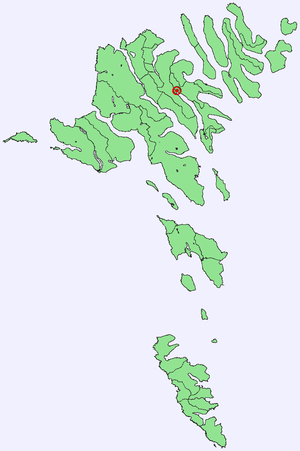
Skálabotnur
Skálabotnurs placering
Skálabotnur, eller Skálafjørður, er en bygd på Eysturoy, Færøerne beliggende ved bunden af fjorden Skálafjørður. Bygden var en del af Skála Kommune, sum nu er lagt sammen med Runavík Kommune